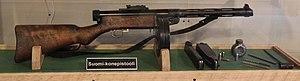
Le pistolet-mitrailleur, aussi appelé mitraillette, est une arme à feu individuelle à tir automatique utilisant une cartouche de pistolet.